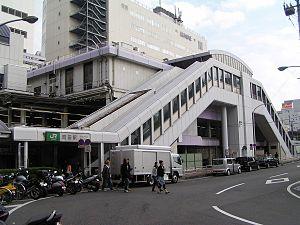
La gare de Machida est une gare ferroviaire de la ville de Machida, dans la préfecture de Tokyo, au Japon. La gare est desservie par les lignes des compagnies JR East et Odakyū.